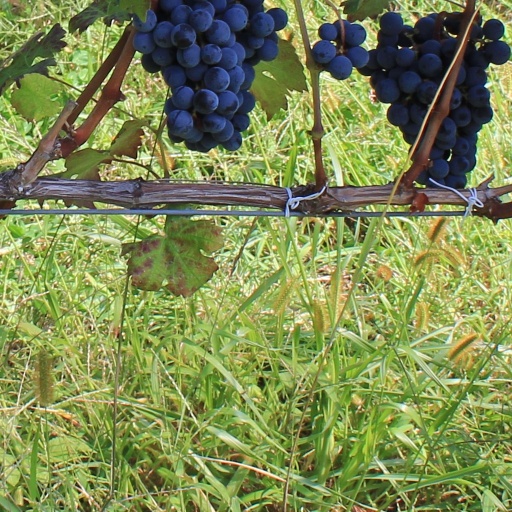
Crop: grape